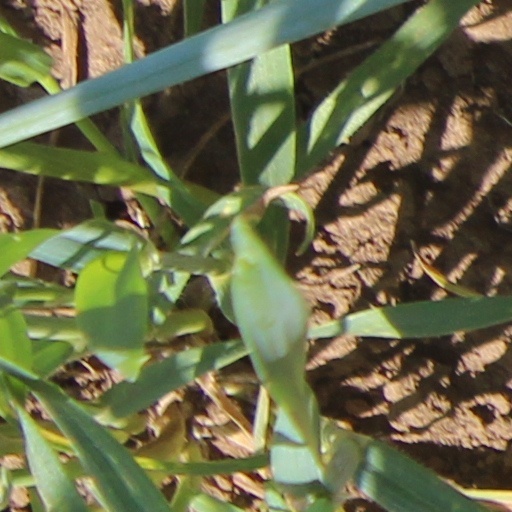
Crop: wheat